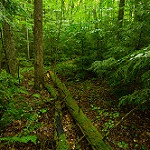
Label: forest